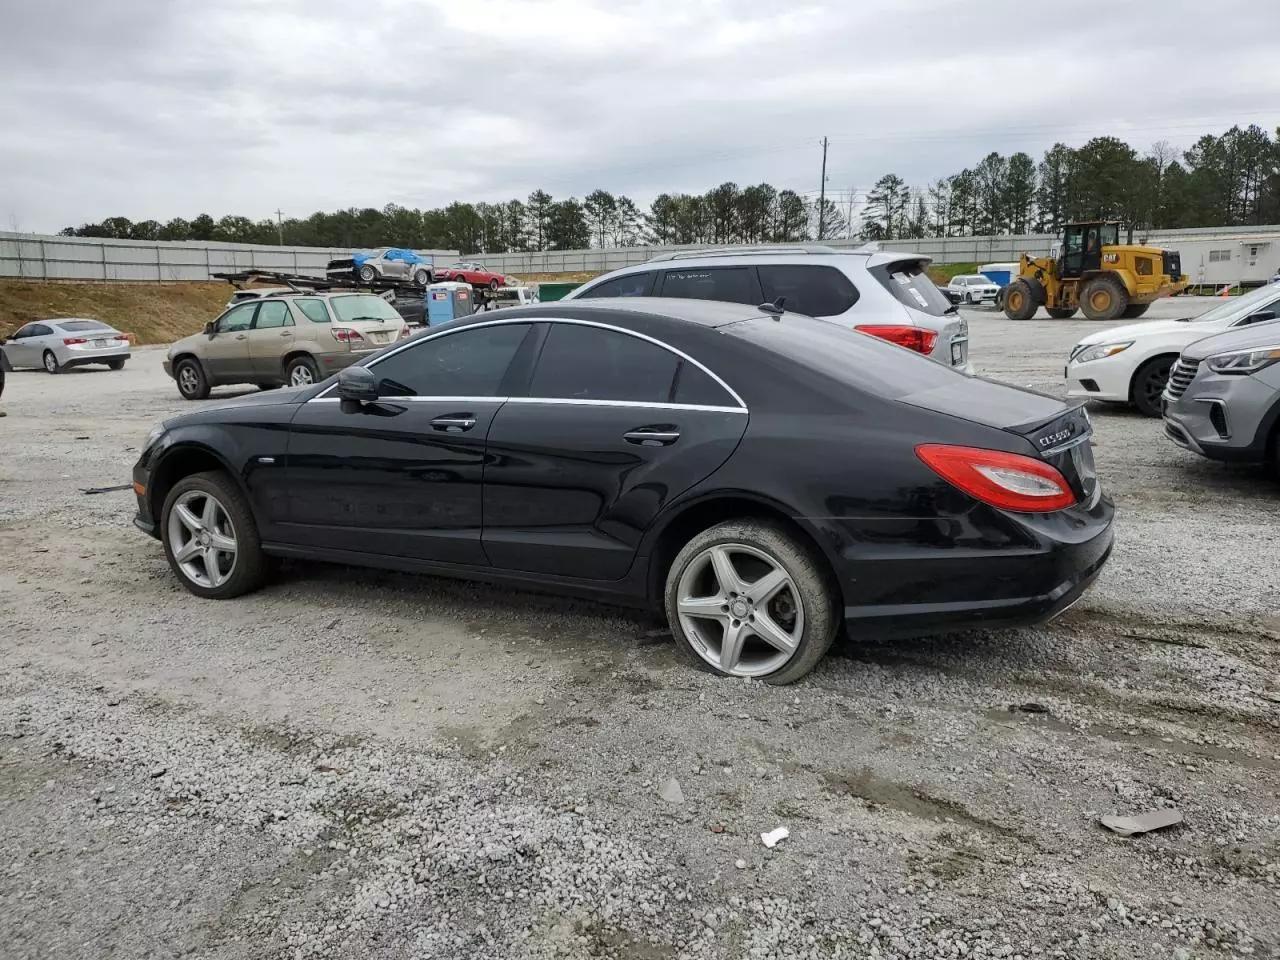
Aucun dommage détecté.
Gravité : aucun